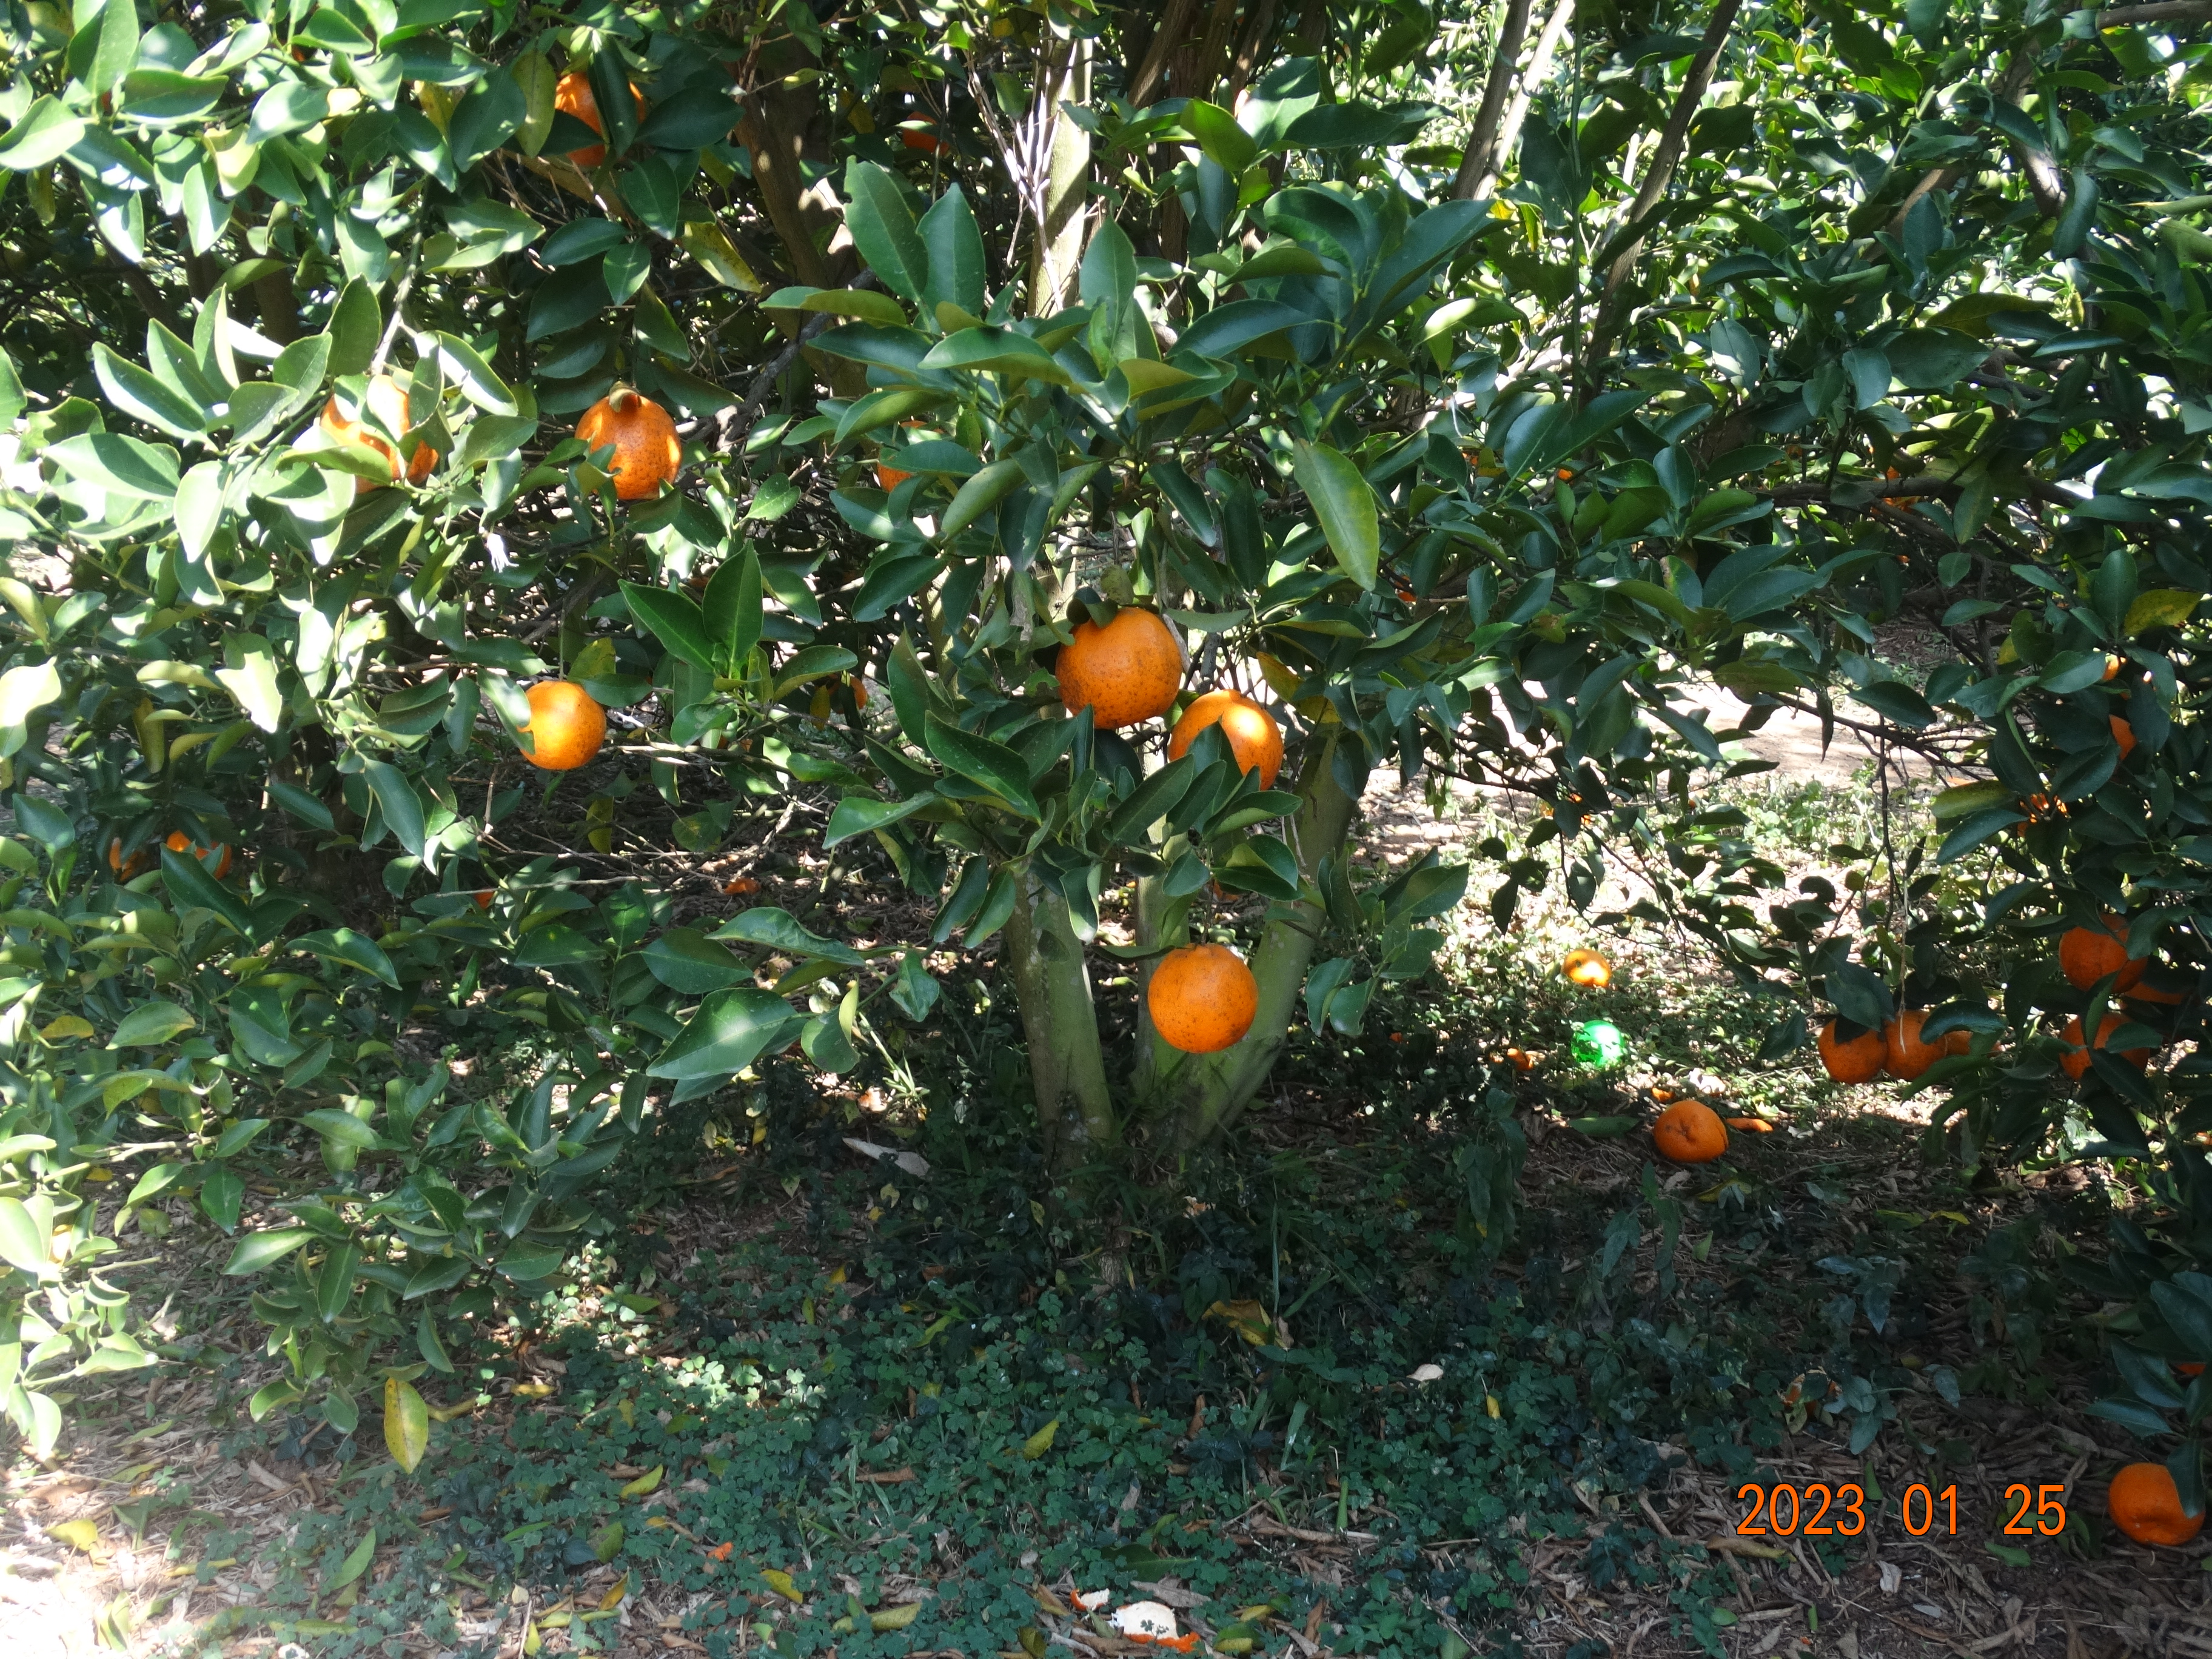
Citrus fruit variety: ponkan